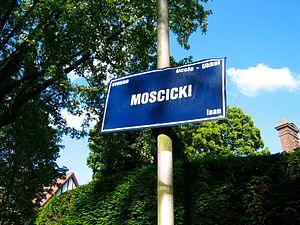
Ignacy Mościcki, né le 1ᵉʳ décembre 1867 à Mierzanowo et mort le 2 octobre 1946 à Versoix en Suisse, est un chimiste et homme d'État polonais. Il est président de la République de 1926 à 1939.